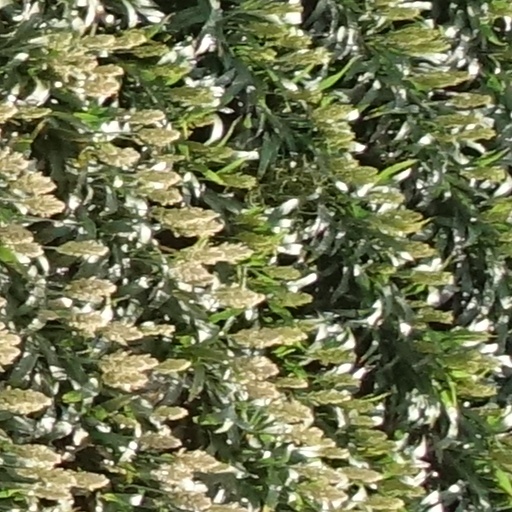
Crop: sorghum